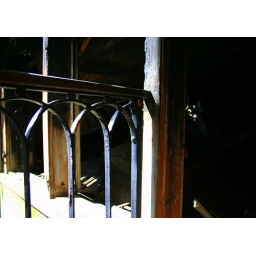
A window in a house wrack